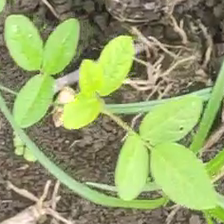
Weed species: Asian_Pigeonwings_(Clitoria Ternatea)